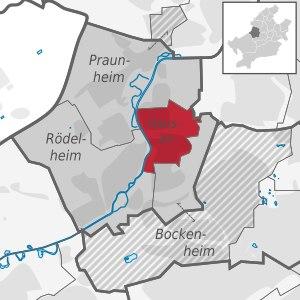
Francfort-Hausen est un quartier de Francfort-sur-le-Main.